Lyell (lunar crater)

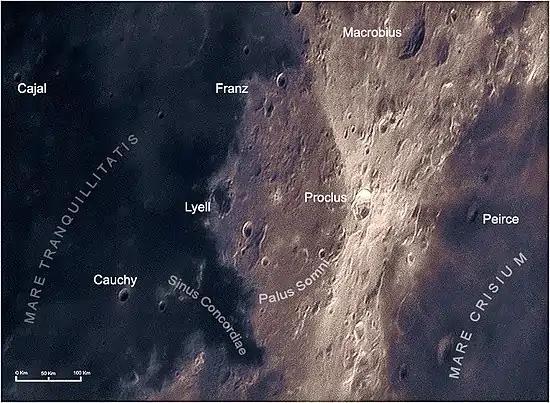
The crater area in selenochromatic format

Lyell is a lunar impact crater that lies along the eastern edge of the Mare Tranquillitatis, at the northern arm of the bay designated Sinus Concordiae. It was named after Scottish geologist Charles Lyell. To the north along the edge of the lunar mare is the crater Franz. The region of terrain to the east of Lyell is named Palus Somni.